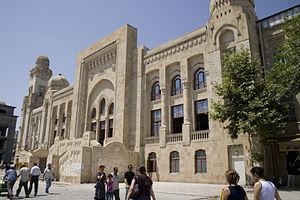
Bakou est la capitale de l'Azerbaïdjan. Elle se trouve dans l'est du pays, sur la rive sud de la péninsule d'Abşeron, au bord de la mer Caspienne. Son histoire débute au Iᵉʳ millénaire avant Jésus-Christ, mais les traces écrites les plus anciennes ne datent que du Vᵉ siècle.